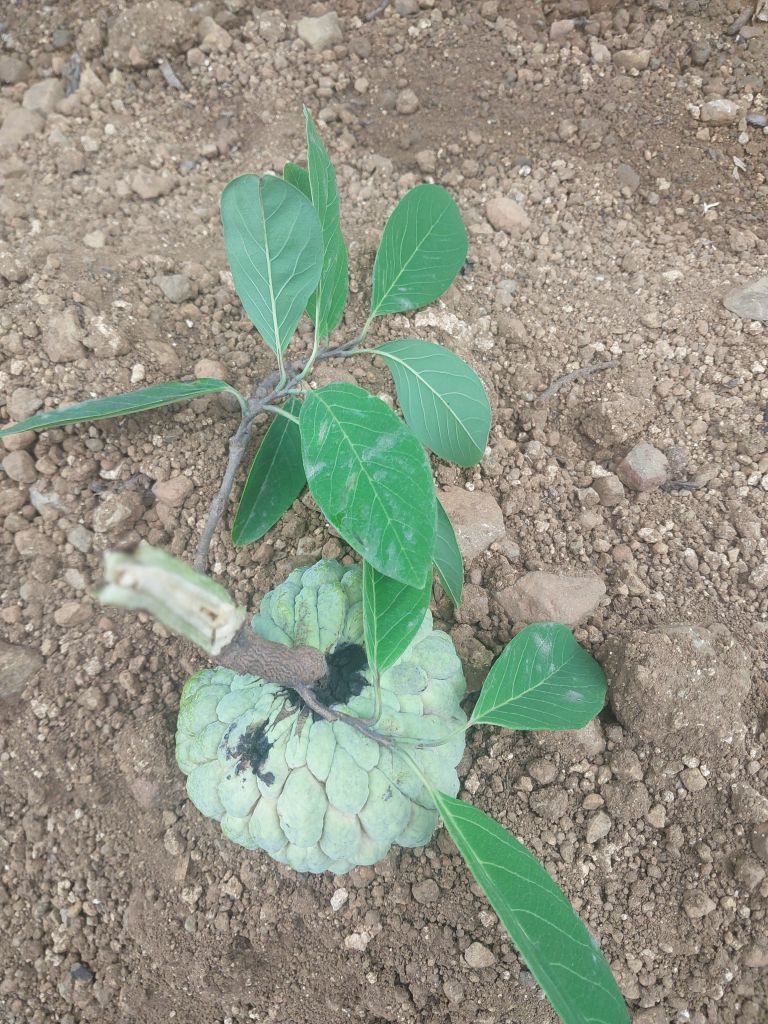
Disease label: Blank Canker